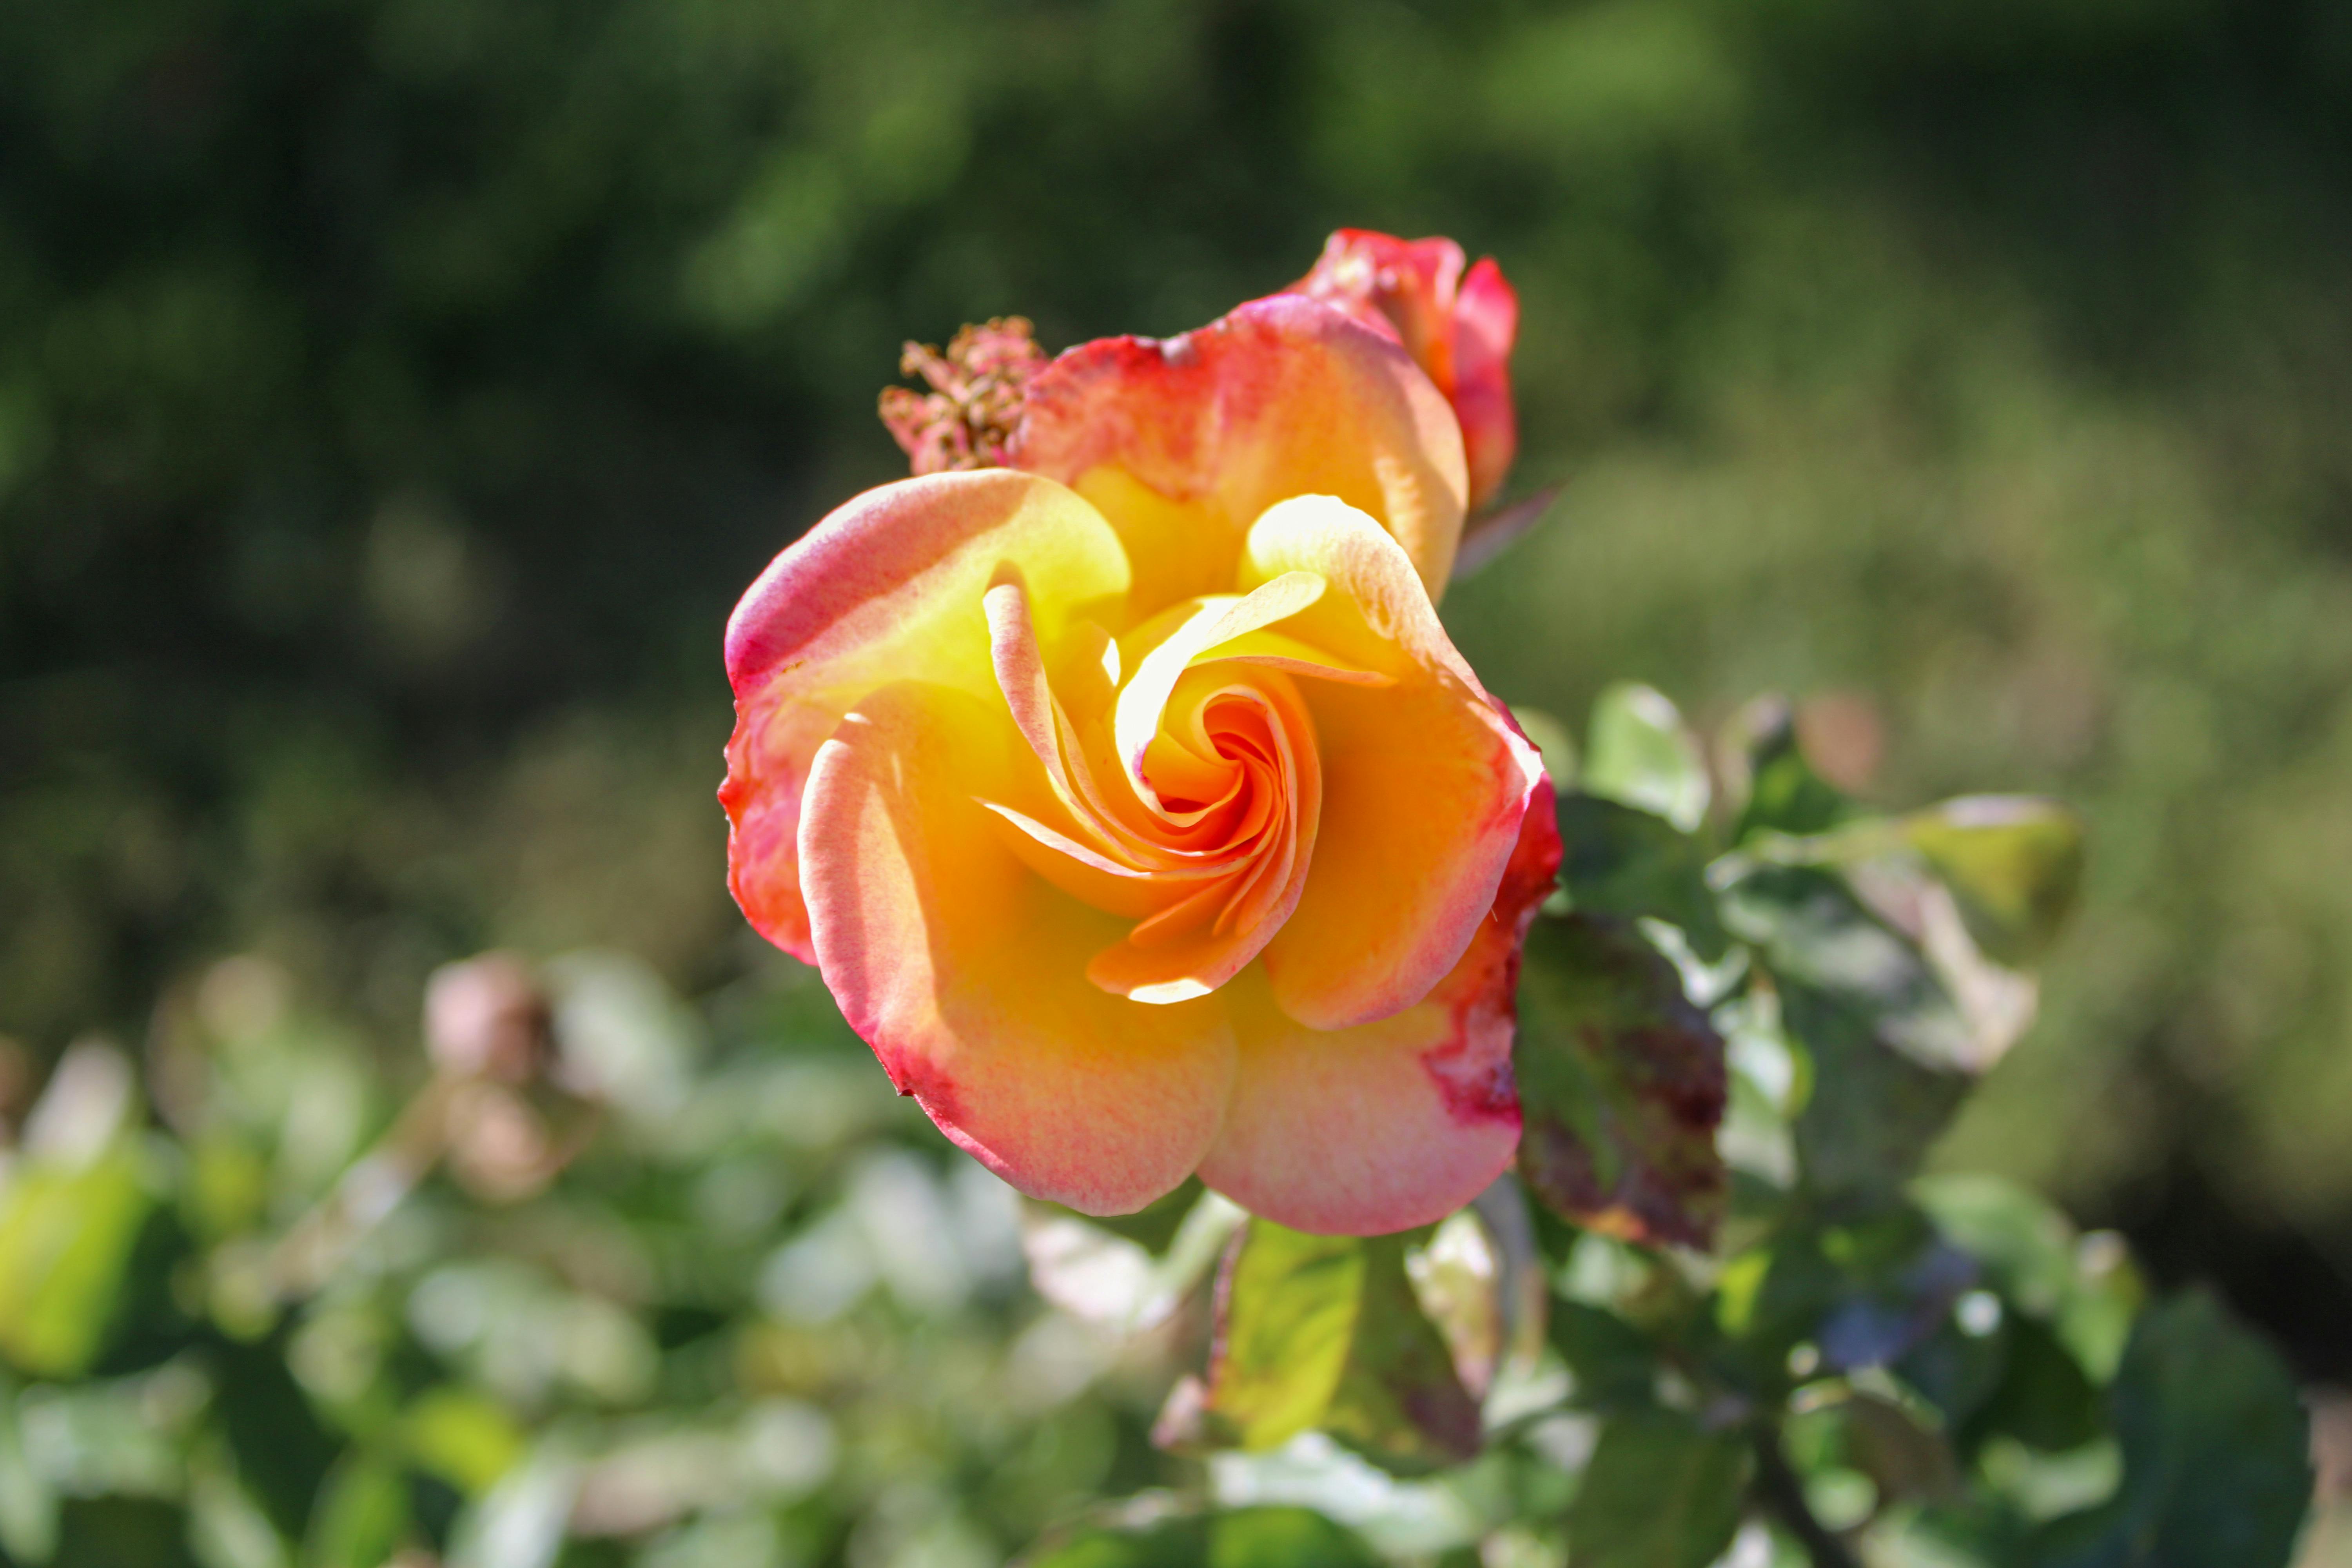
flower, plant, Hybrid tea rose, petal, rose, garden roses, rosa centifolia, grass, floribunda, annual plant, rose order, peach, rose family, flowering plant, shrub, china rose, wildflower, plant stem, Pedicel, macro photography, rosa wichuraiana, garden, Julia child rose, Begonia family, natural landscape